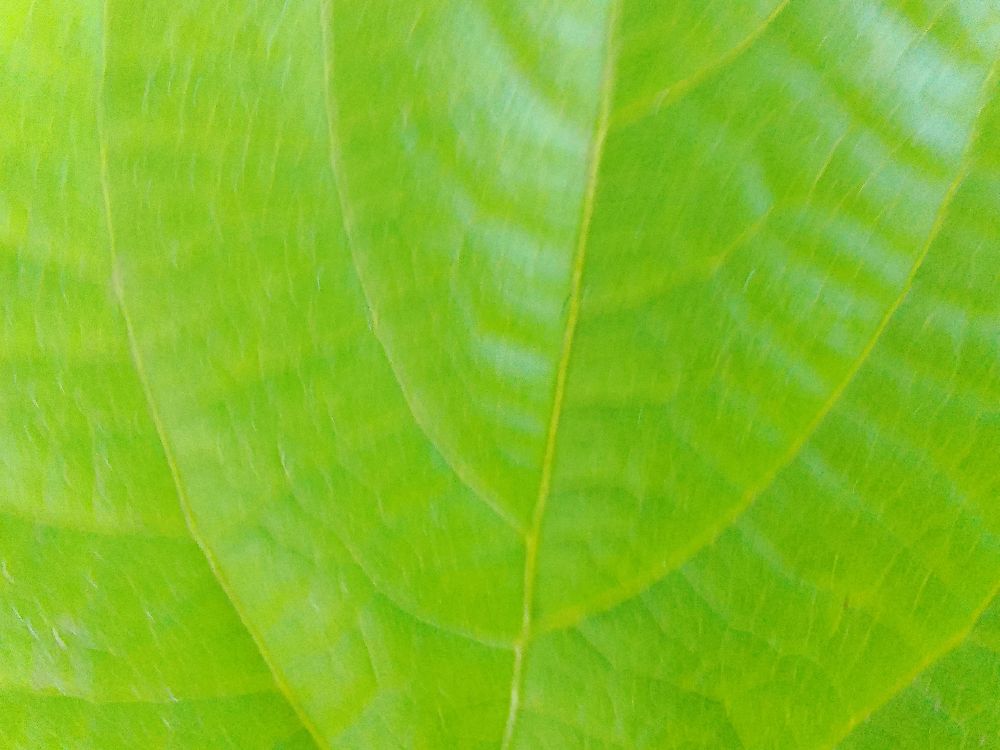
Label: healthy